Ethiopia

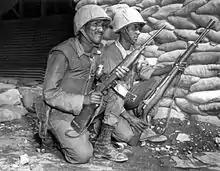
Ethiopian troops sent by the government under the Emperor Haile Selassie I during the Korean War fighting for South Korean independence

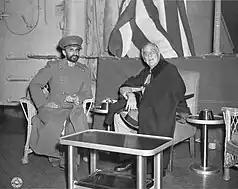
Emperor Haile Selassie I with U.S. president Roosevelt during the end of World War II

The early 20th century was marked by the reign of Emperor Haile Selassie ("Ras Tafari"). He came to power after Lij Iyasu was deposed, and undertook a nationwide modernization campaign from 1916 when he was made a "Ras" and Regent ("Inderase") for the Empress Regnant Zewditu, and became the "de facto" ruler of the Ethiopian Empire. Following Zewditu's death, on 2 November 1930, he succeeded her as emperor. In 1931, Haile Selassie endowed Ethiopia with its first constitution in emulation of Imperial Japan's 1890 Constitution.